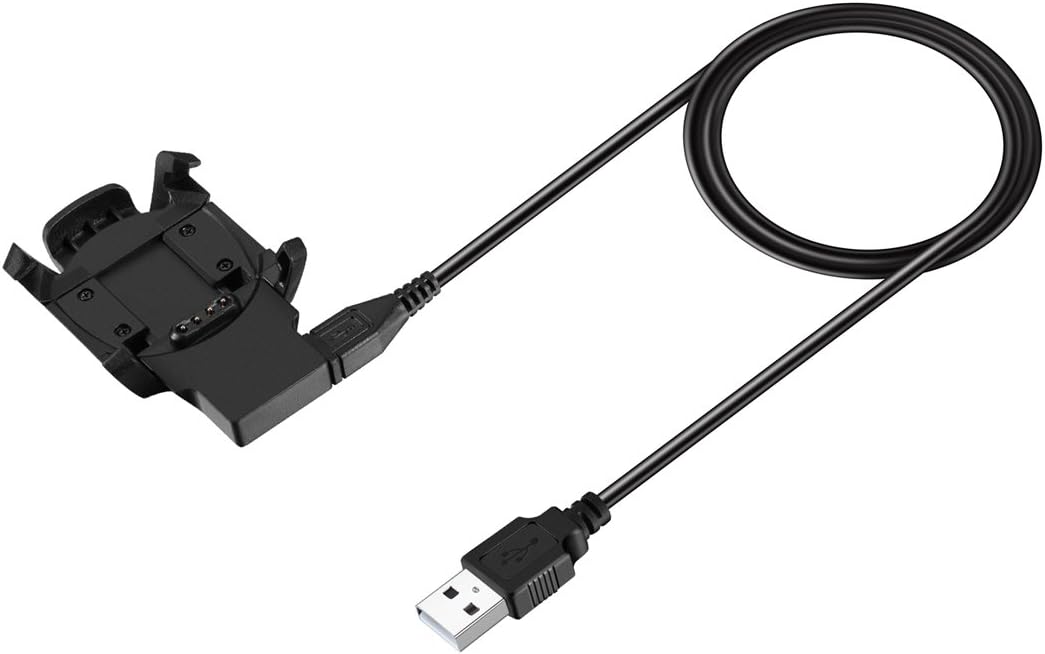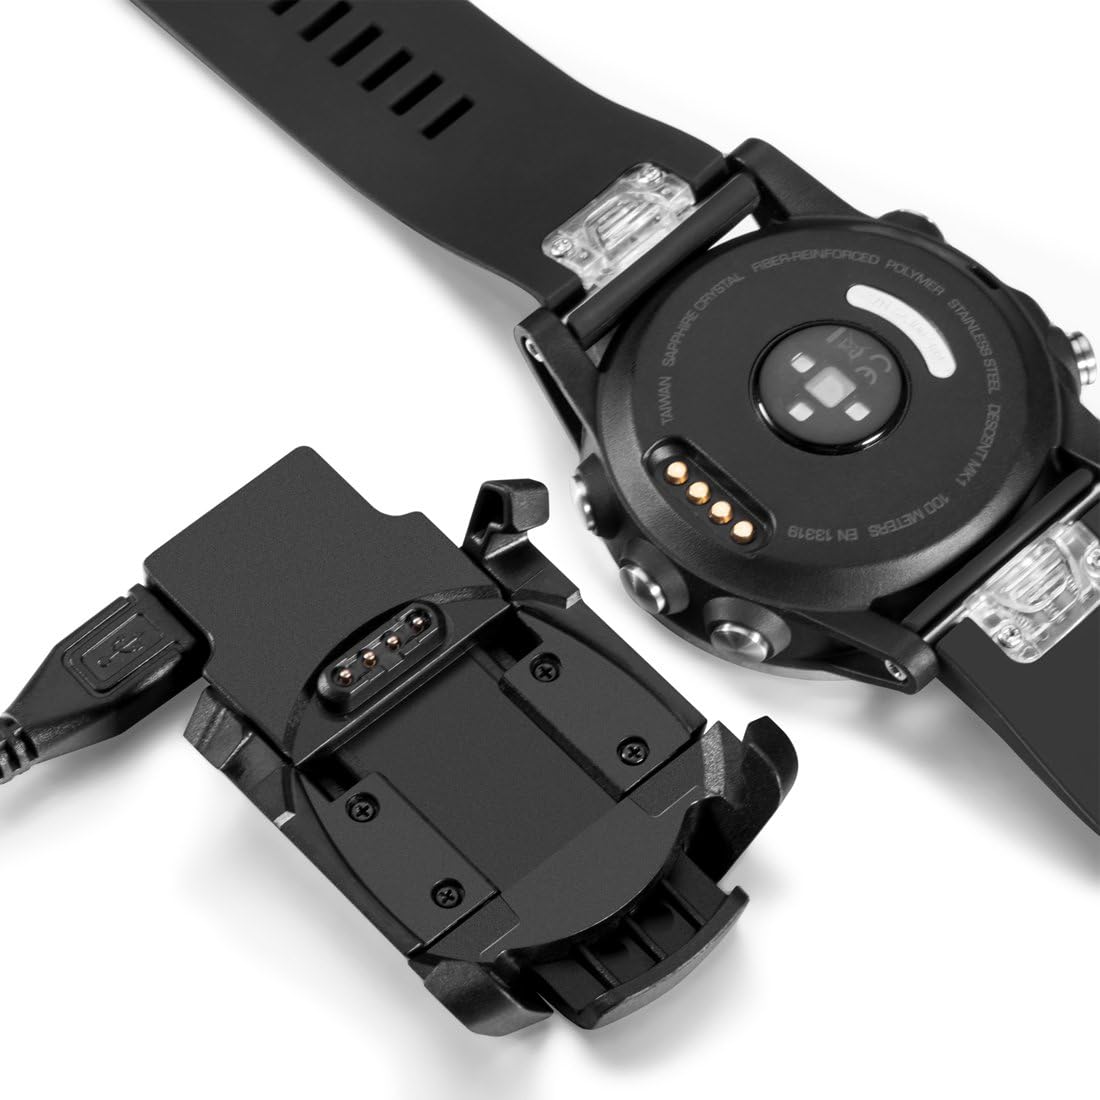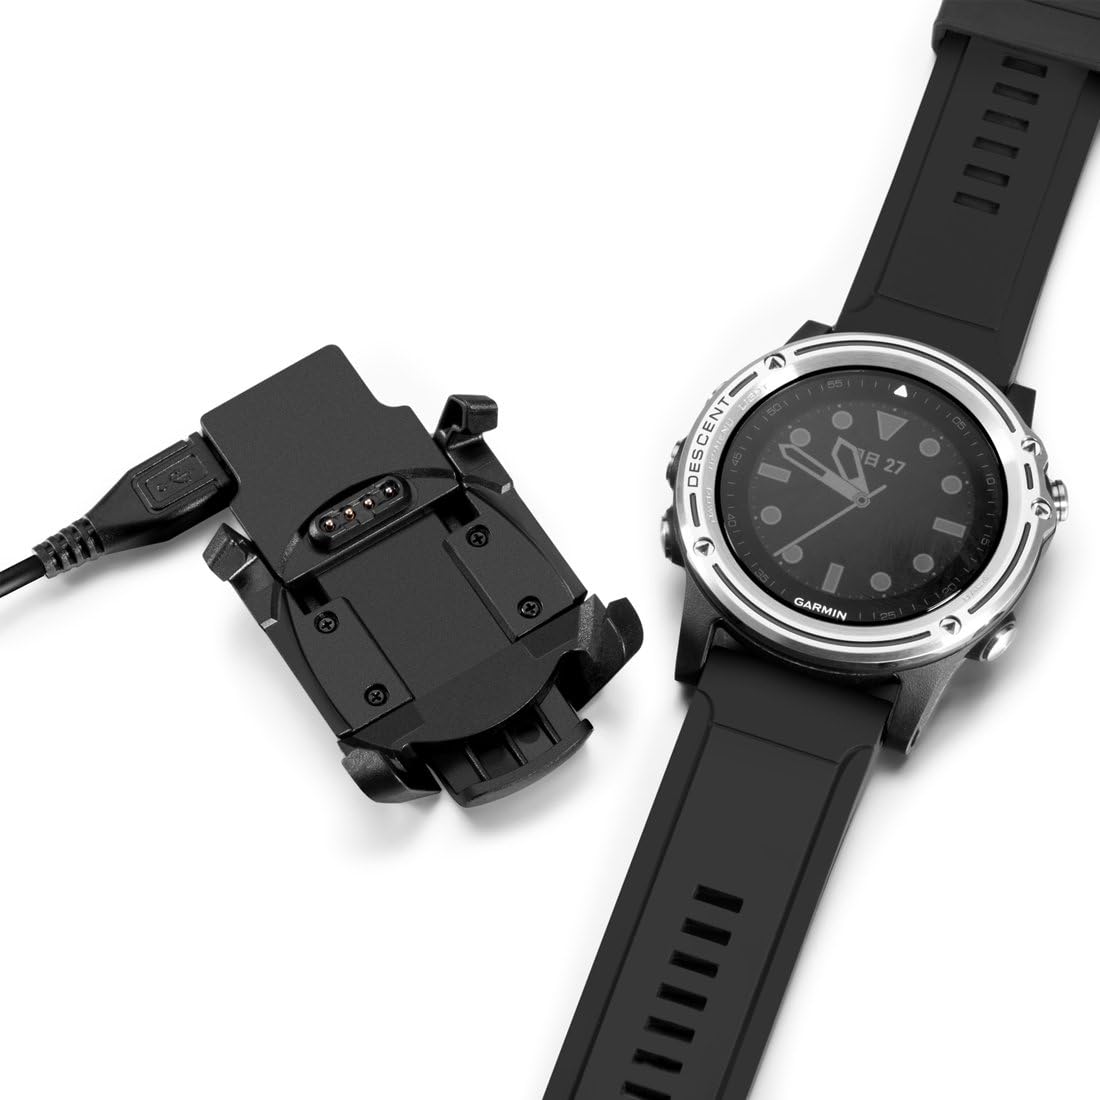
for Garmin Descent Mk1 Watch Replacement USB Charging Cable, AWADUO USB Charger Cables for Garmin Descent Mk1 Watch
Category: Cell Phones & Accessories
Garmin Descent Mk1 GPS Watch Replacement USB Charing Dock Cable, AWADUO USB Charger Cable For Garmin Descent Mk1 GPS Watch GPS Running Watch Features: Length: 1m/ 3.3ft Color: Black You can charge your Garmin Descent Mk1 GPS Watch on any USB socket, like computer,USB adapter, or other with USB socket. The Garmin Descent Mk1 GPS Watch charger dock can protects your smaartwatch from overcharging. Garmin Descent Mk1 GPS Watch charging cradle is easy to be used and carried. What you can get when order from AWADUO? 1.Lifetime warranty for all products 2.No additional condtion to get a replacement products(if some problem with it) or full refund 3.Fast shipping by amazon
Features: This USB charging cable is used for Garmin Descent Mk1 GPS Watch only. The cable can be used to transfer date. | You can charge your Garmin Descent Mk1 GPS Watch on any USB socket, like computer,USB adapter, or other with USB socket. | The Garmin Descent Mk1 GPS Watch charger dock can protects your smaartwatch from overcharging. | Garmin Descent Mk1 GPS Watch charging cradle is easy to be used and carried.